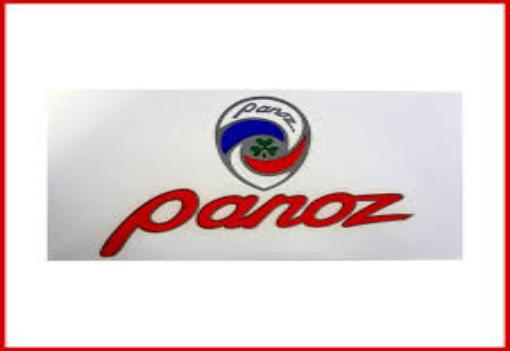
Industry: Clothes